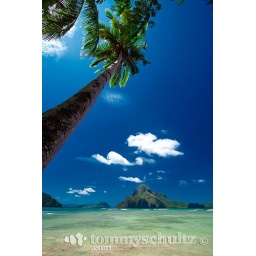
Palm tree, blue water and a tropical island in El Nido, Palawan